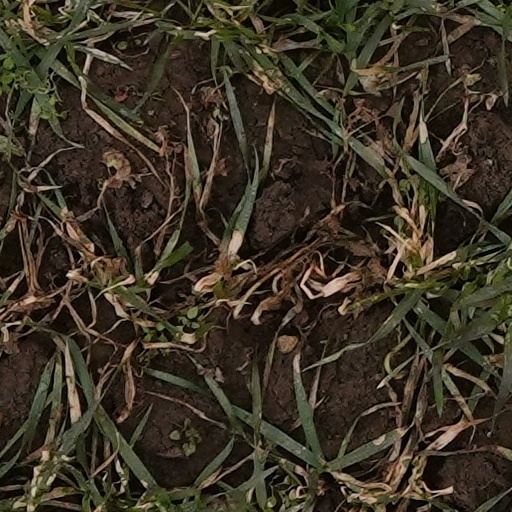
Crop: wheat